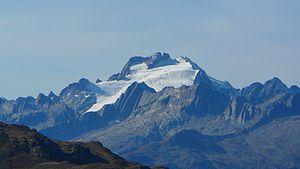
L'Oberalpstock est un sommet du massif des Alpes glaronaises à 3 328 m d'altitude, à cheval sur les cantons d'Uri et des Grisons, en Suisse.